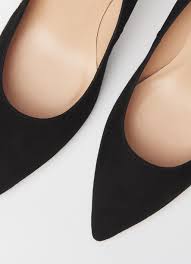
Label: Ballet Flat